Port of Augusta

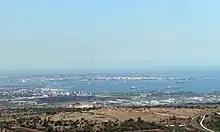
Port and bay of Augusta

Port of Augusta is a port serving Augusta, Sicily. In 2007, 33.041 million tonnes passed through the port.